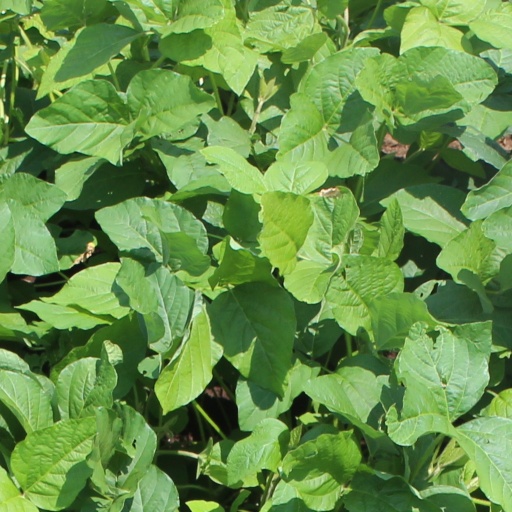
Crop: soybean